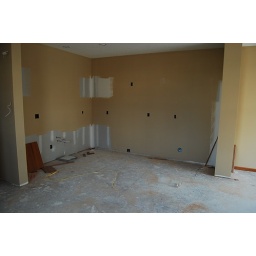
kitchen portion in the house